Mesa County, Colorado

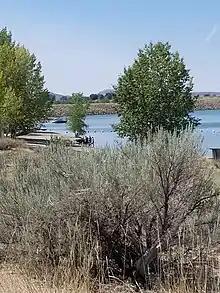
Highline Lake State Park

Mesa County is a county located in the U.S. state of Colorado. As of the 2020 census, the population was 155,703, making it the most populous county in western Colorado, and 11th most populous in the state. The county seat and most populous municipality is Grand Junction. The county was named for the many large mesas in the area, including the Grand Mesa, which is the largest flat-topped mountain in the world.